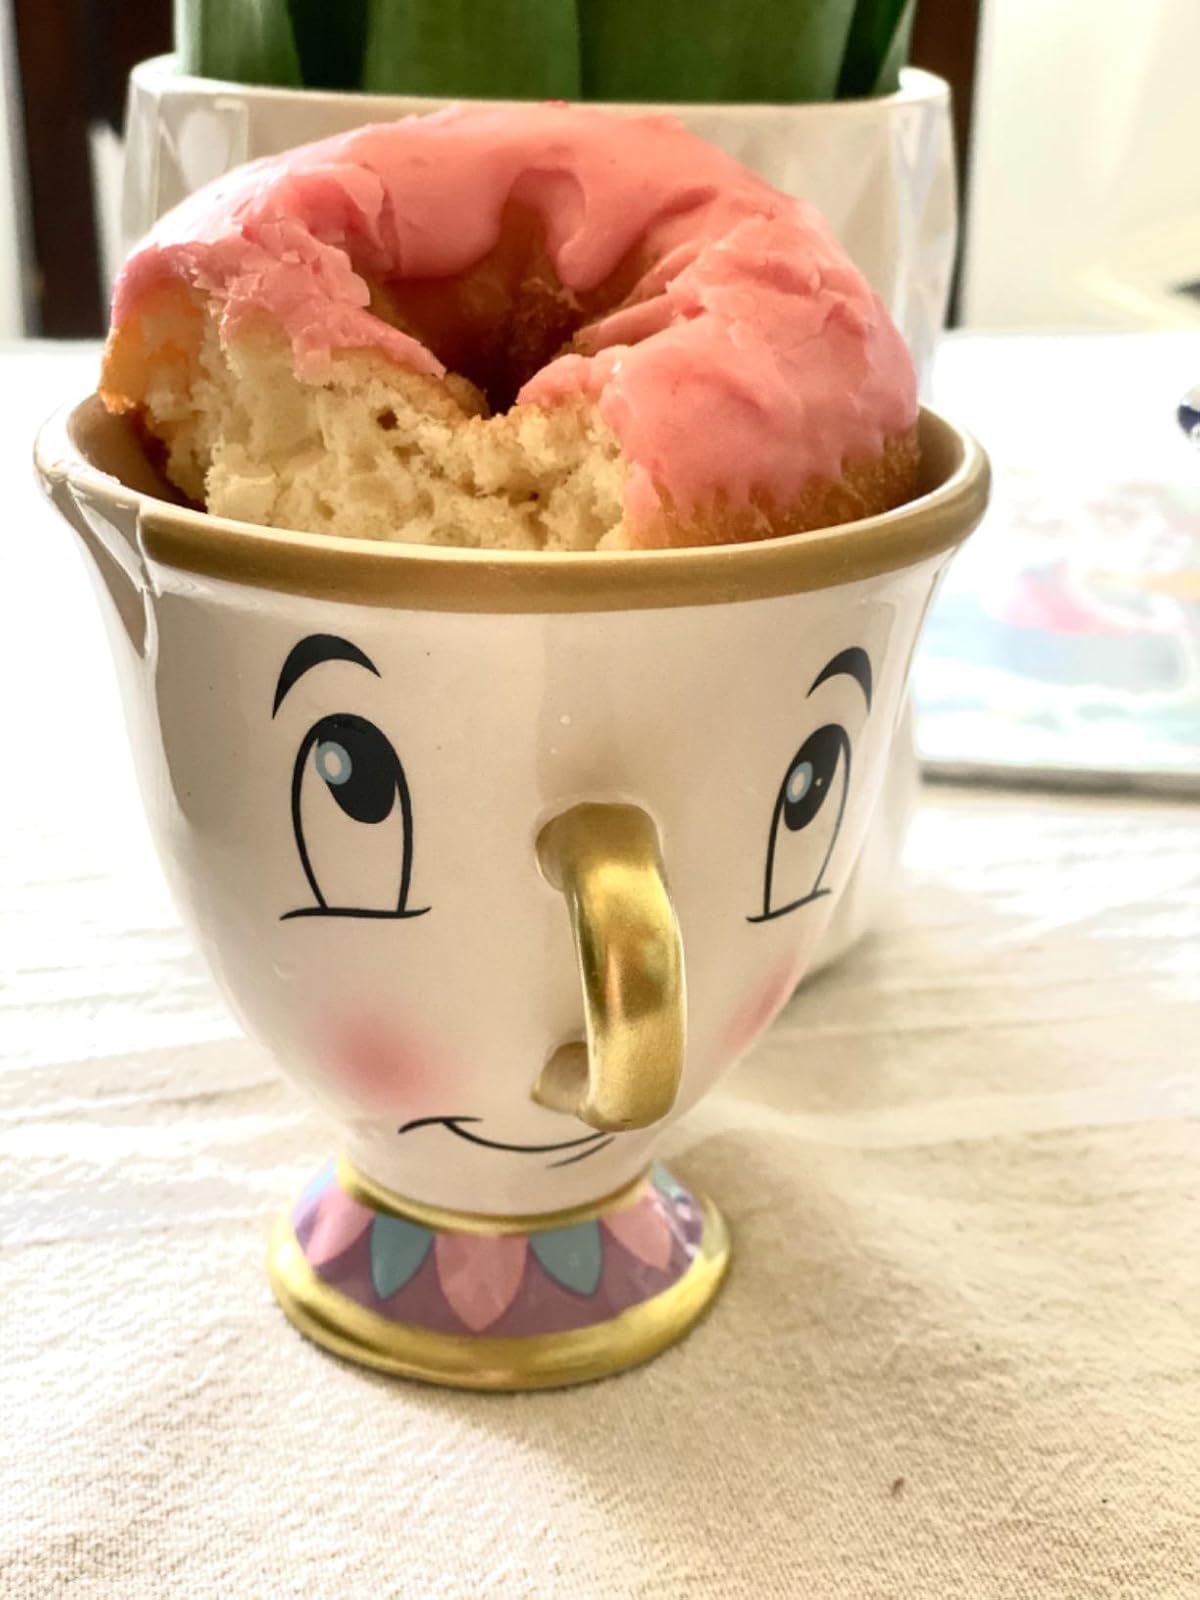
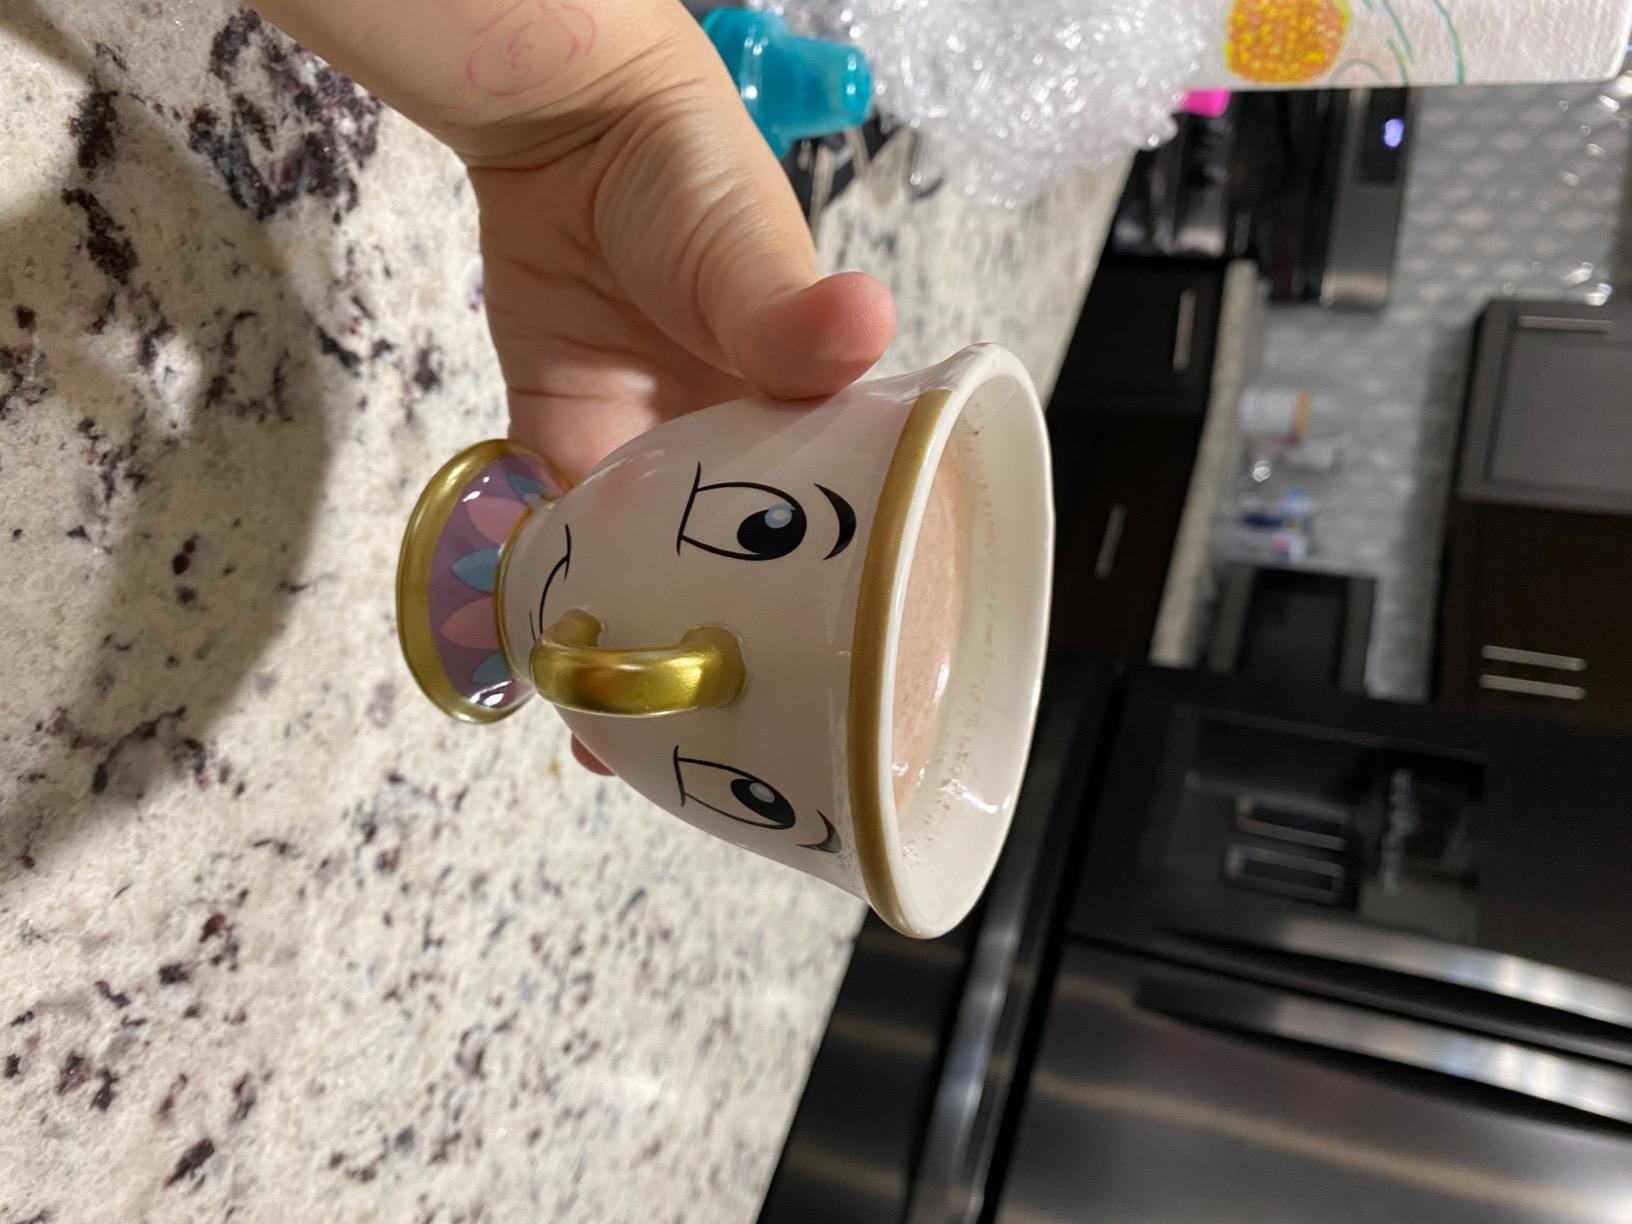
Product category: items_mug
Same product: yes